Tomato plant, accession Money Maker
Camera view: horizontal (90 deg, fisheye); turntable rotation: 270 degrees
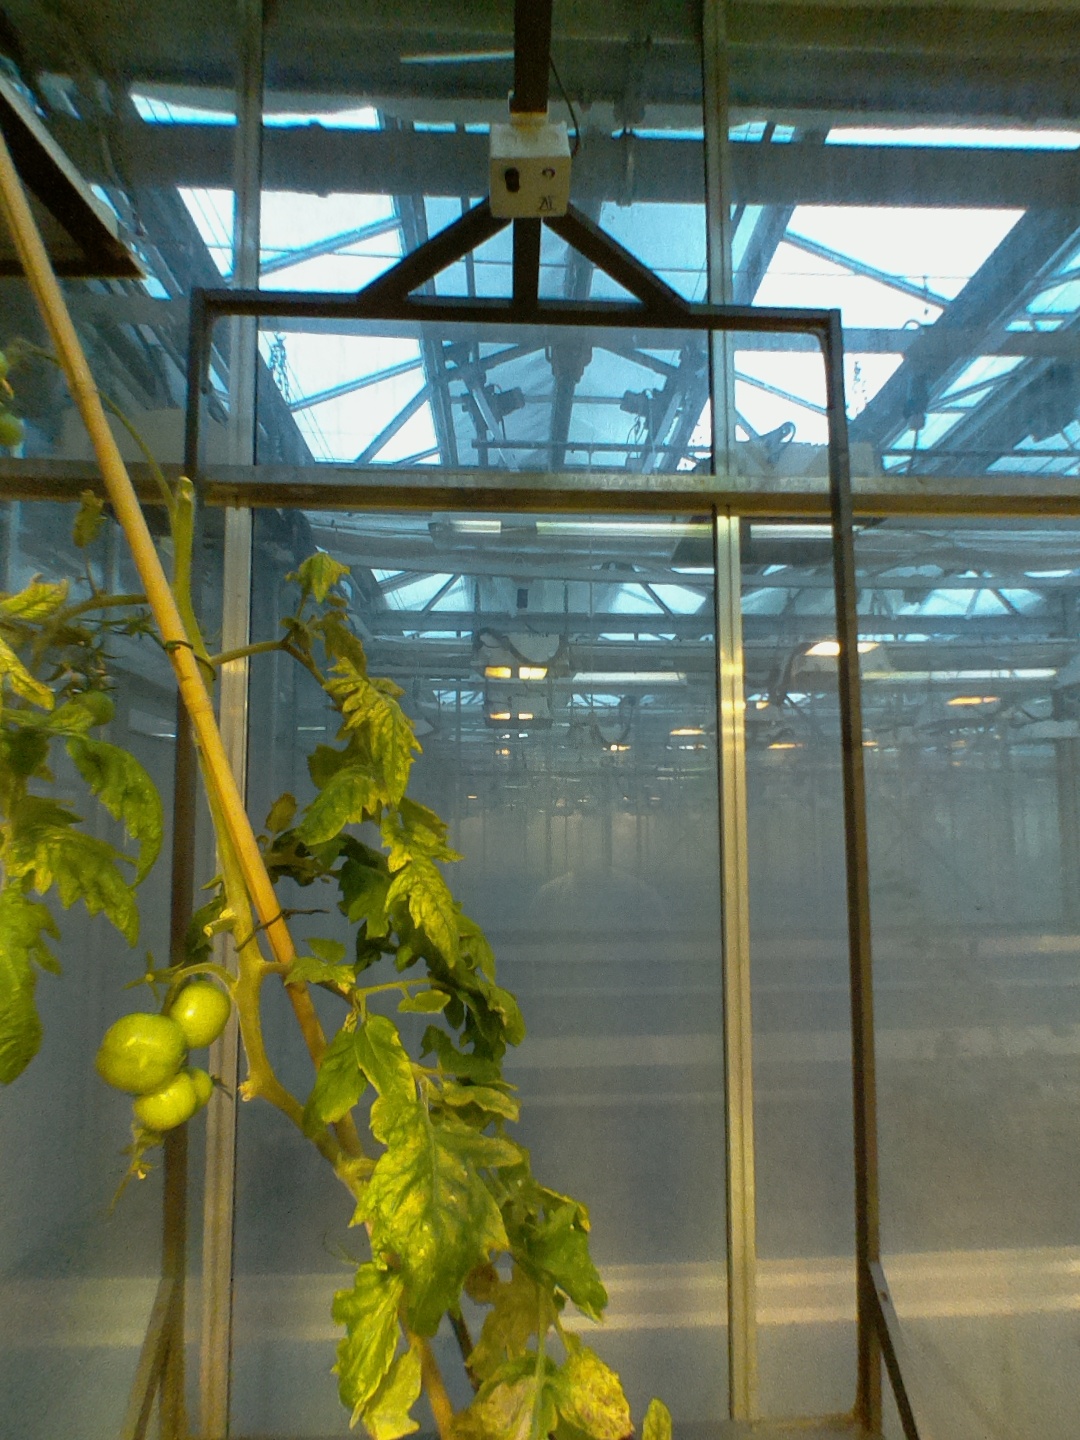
BBCH growth stage 79: 90% -100% of final fruit size